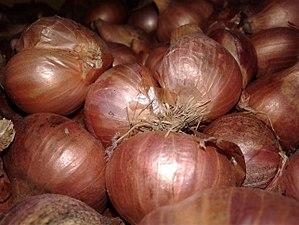
Le rôle de l'alimentation dans la prévention des cancers est de plus en plus mis en évidence par la recherche sur le cancer.